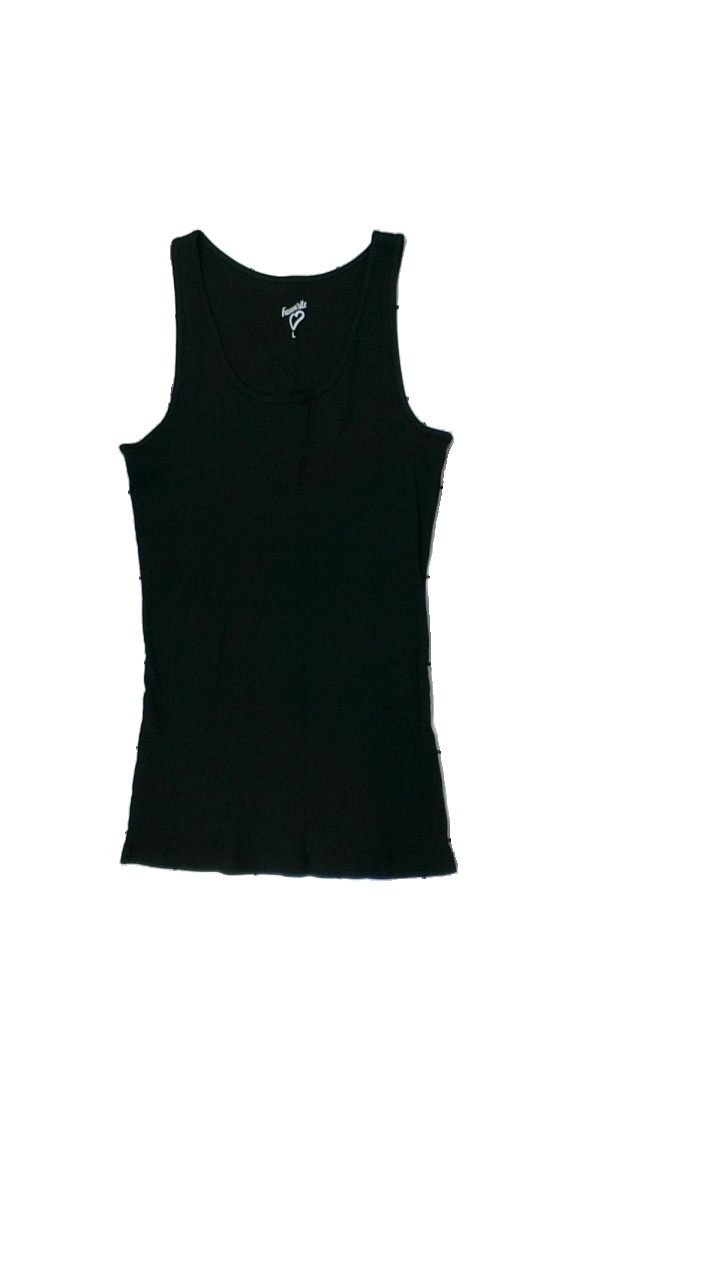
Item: Tank Top (Ladies)
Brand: Favourite
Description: ribbat linne
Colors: Black
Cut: C-collar
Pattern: Other
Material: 100% bomull
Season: All
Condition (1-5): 5
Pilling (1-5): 5
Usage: Reuse
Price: <50